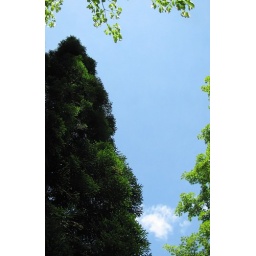
Passes in the blue sky between two green trees. 6-02-10